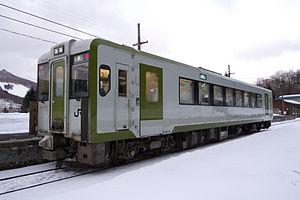
La ligne Yamada est une ligne ferroviaire exploitée par la East Japan Railway Company, dans la préfecture d'Iwate au Japon. Elle relie la gare de Morioka à celle de Miyako.